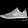
Label: Sneaker